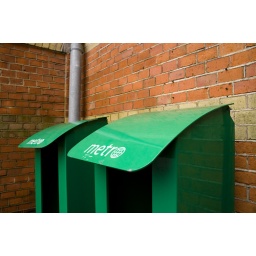
Green Metro boxes in front of orange wall